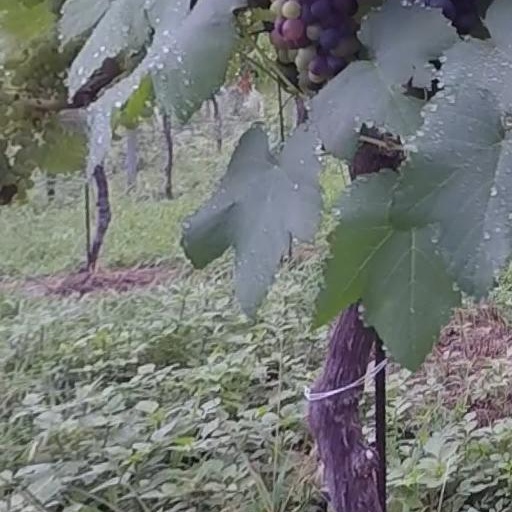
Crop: grape